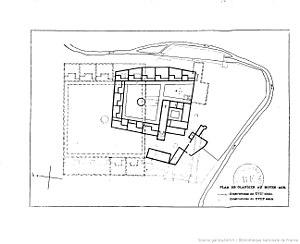
Plan de Glandier au Moyen âge (gravure de 1886)
La chartreuse Sainte-Marie de Glandier est un ancien monastère masculin de l'ordre des Chartreux, fondé en 1219, dans la vicomté de Comborn, en Limousin, aujourd'hui dans la commune de Beyssac, en Corrèze, région de Nouvelle-Aquitaine.